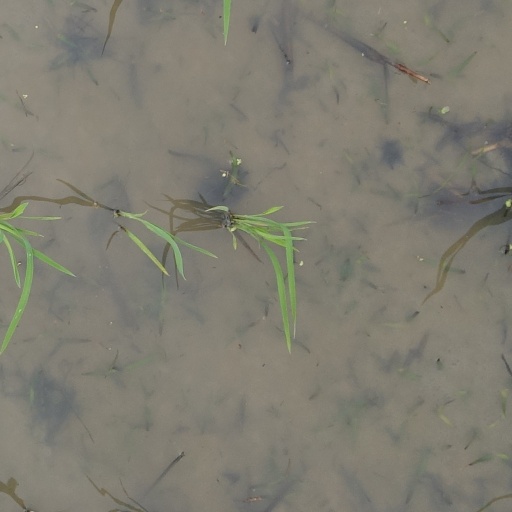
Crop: rice